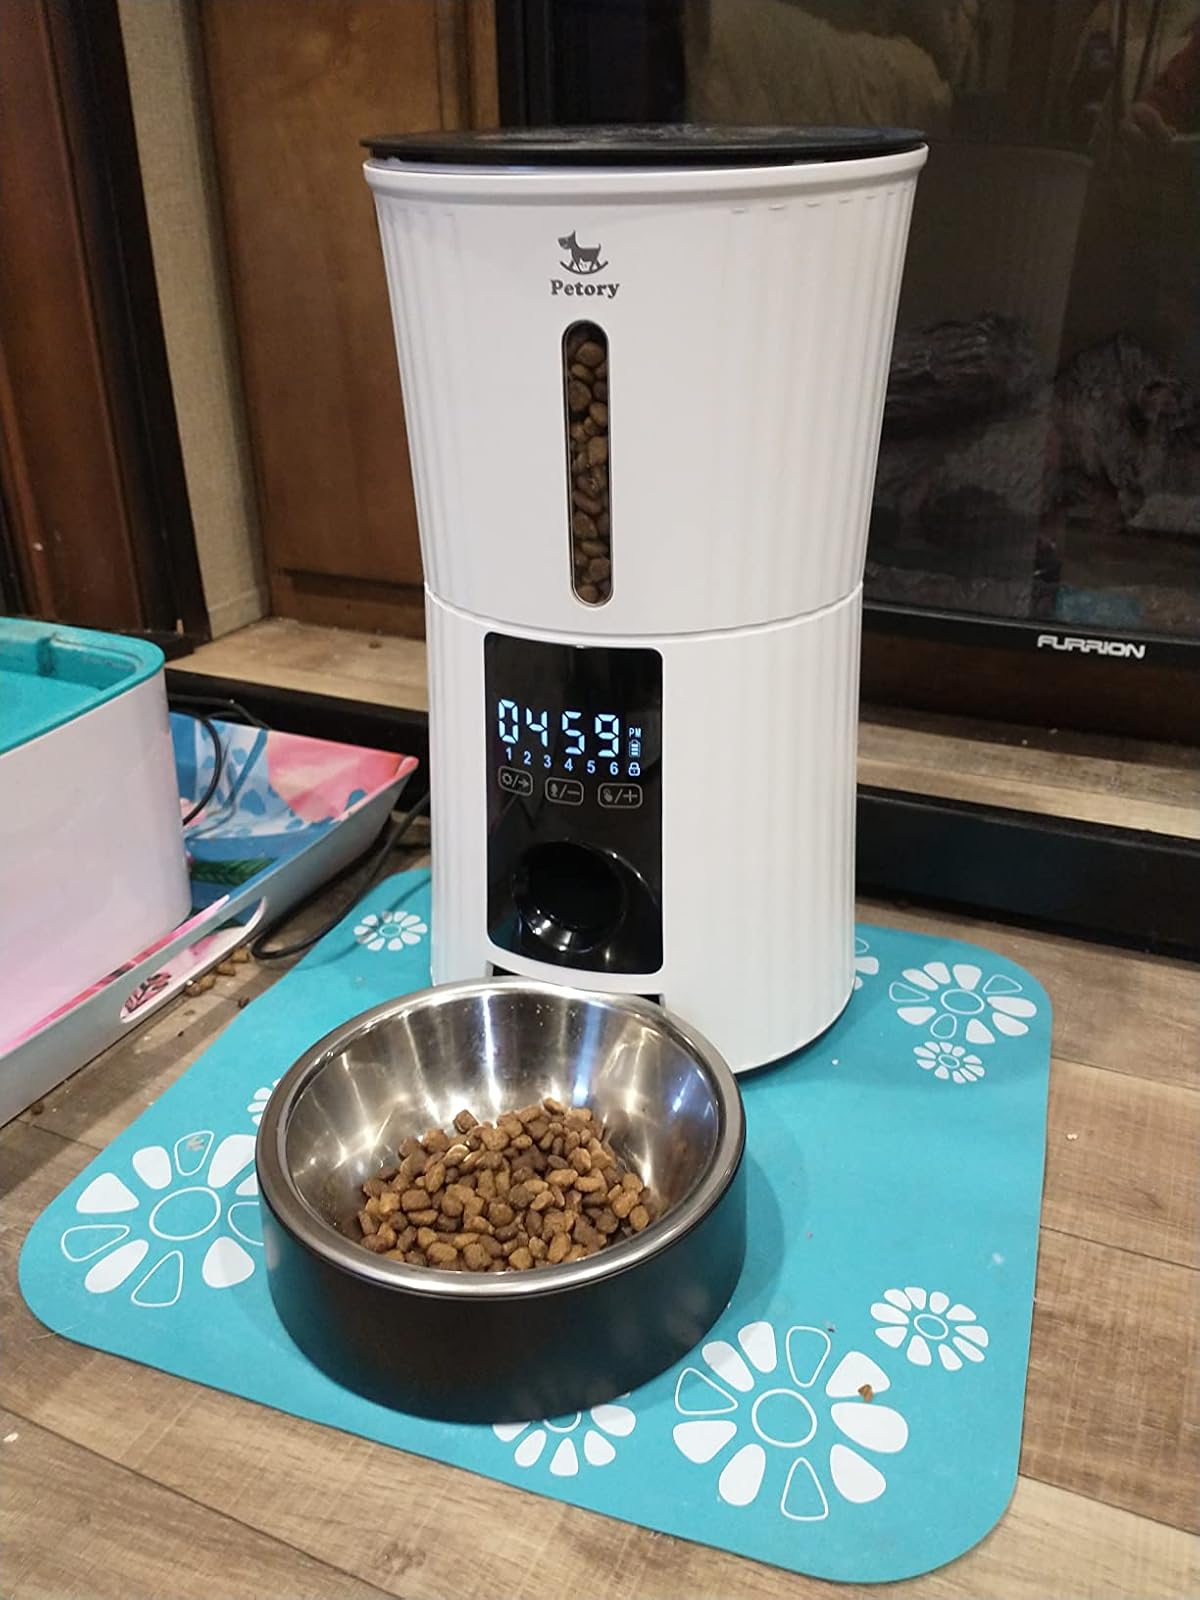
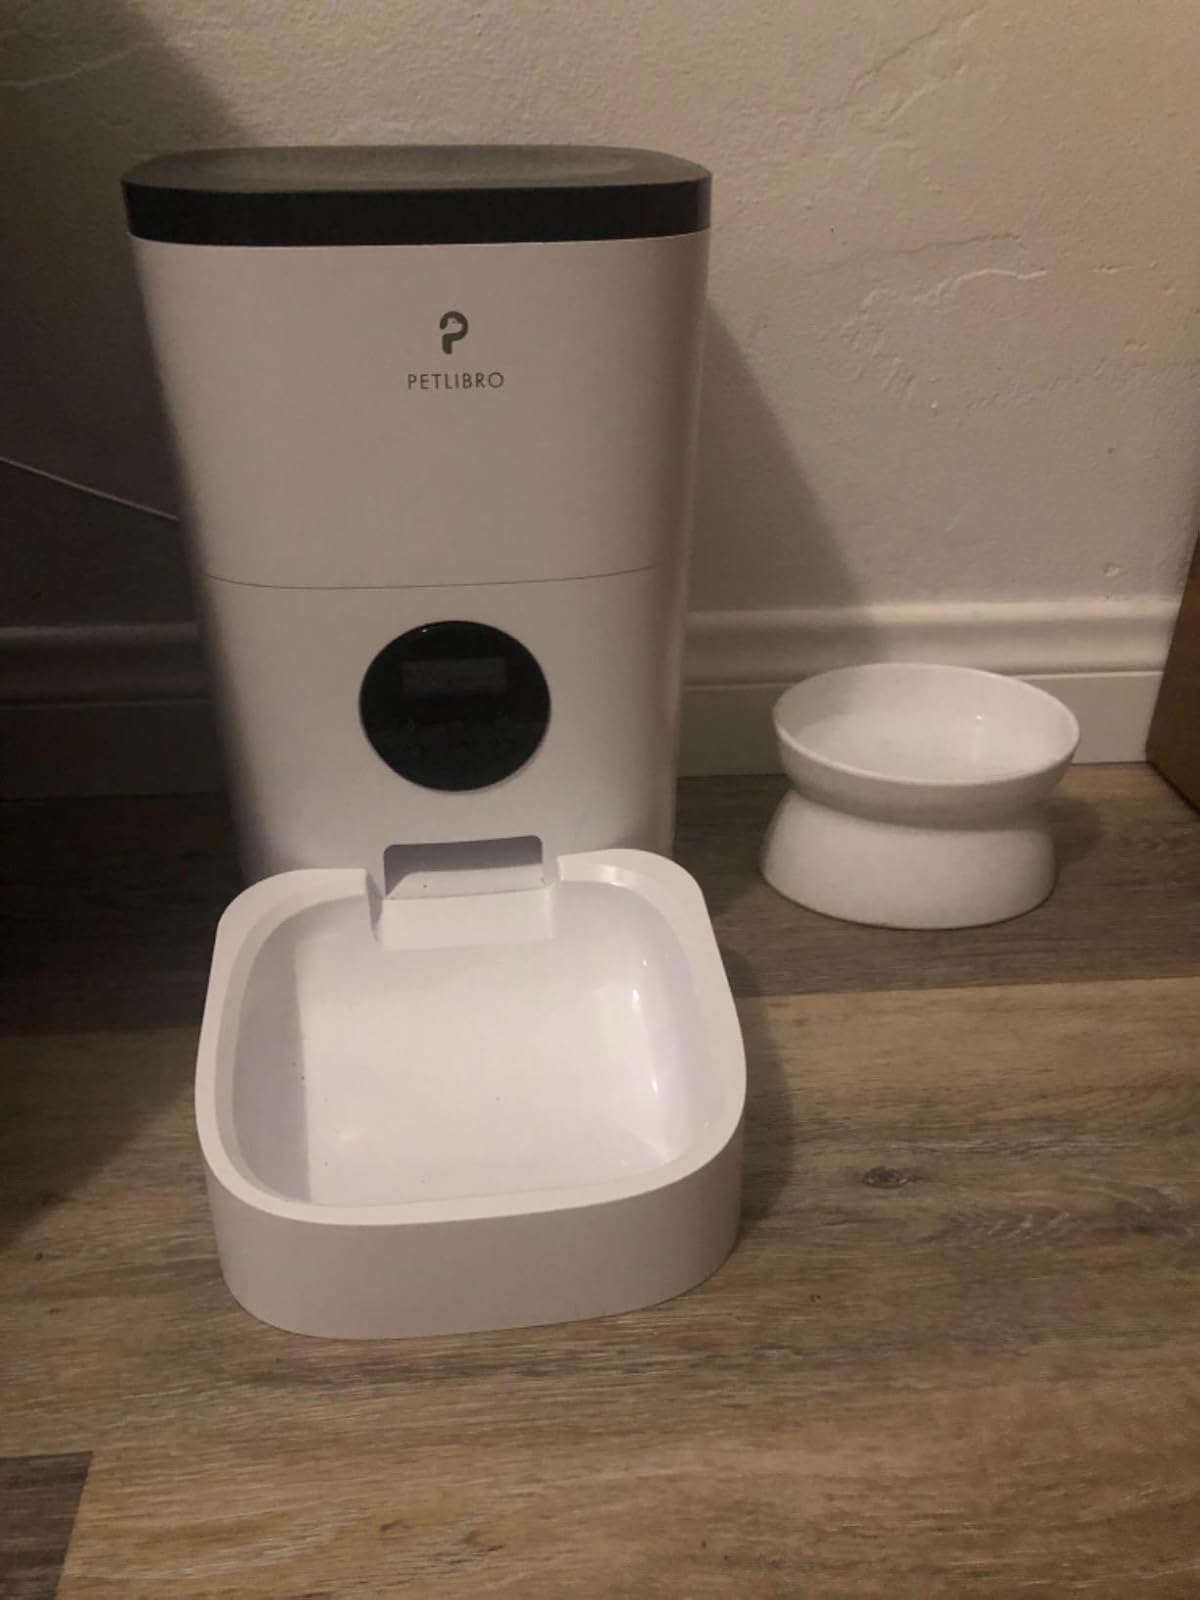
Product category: items_feeder
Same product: no